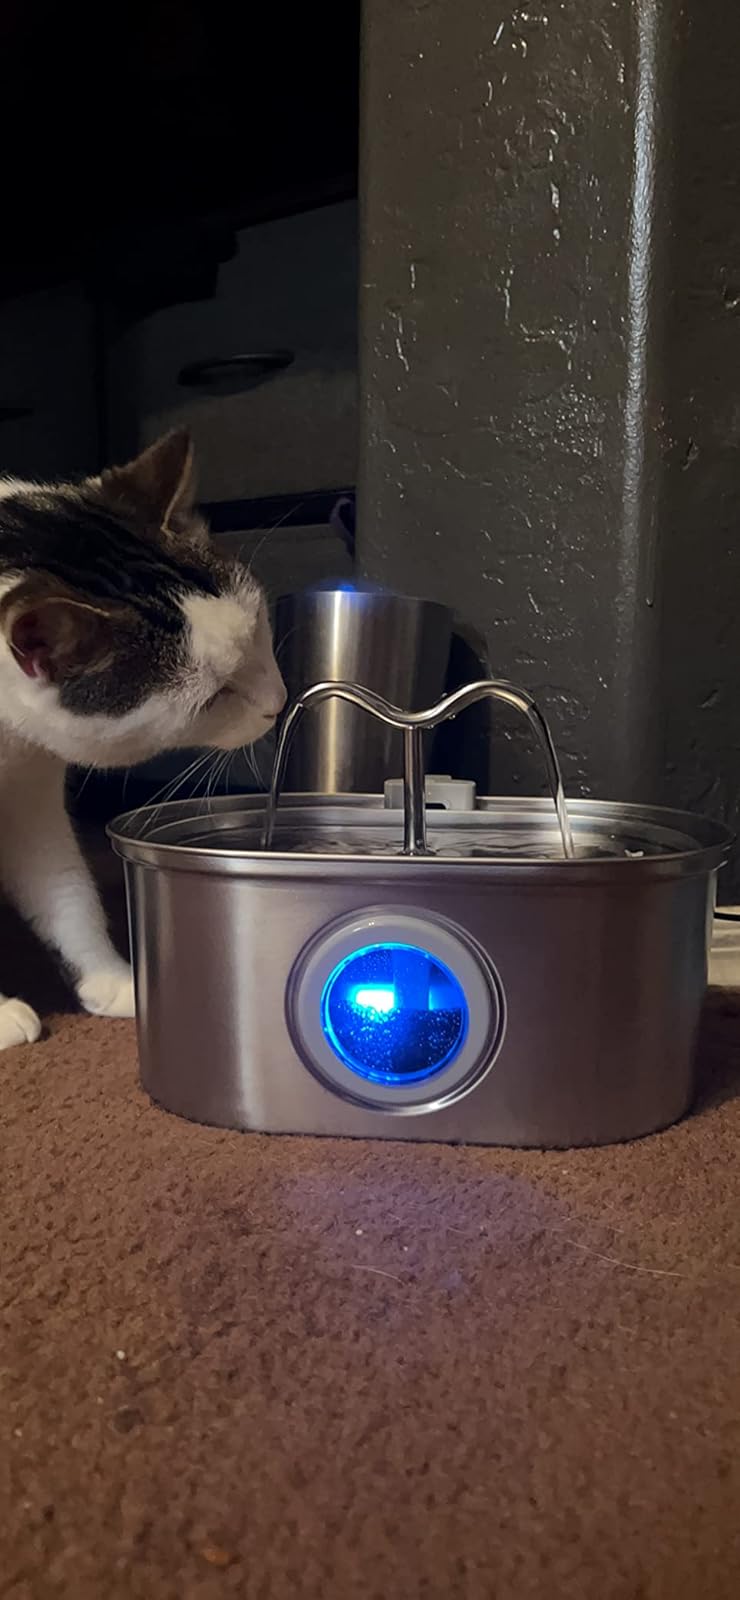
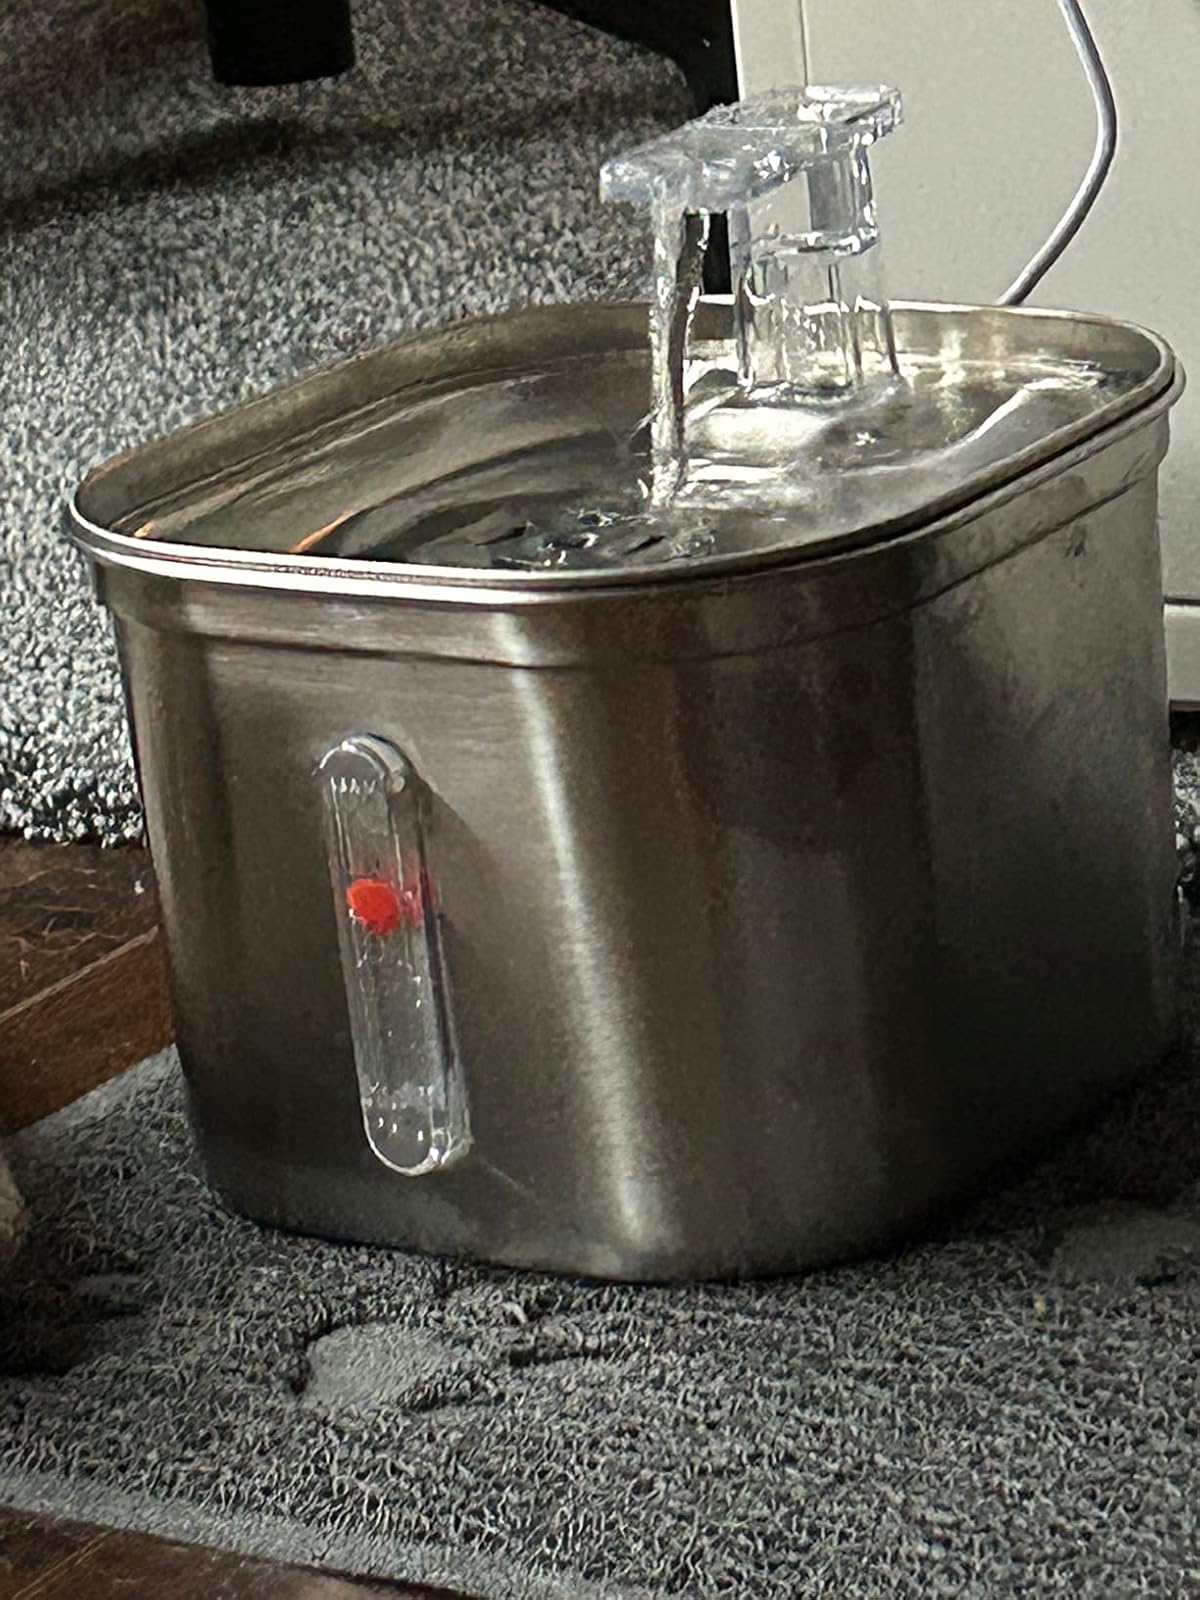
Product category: items_bowl
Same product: no